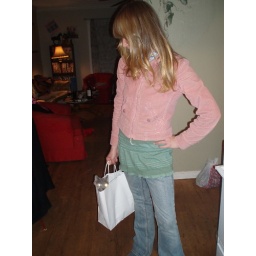
cat in a bag